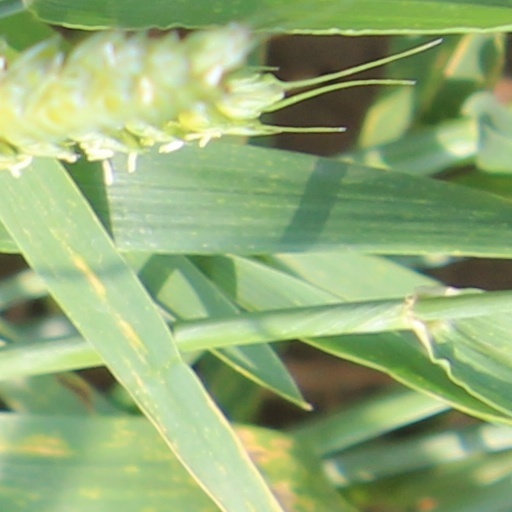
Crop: wheat